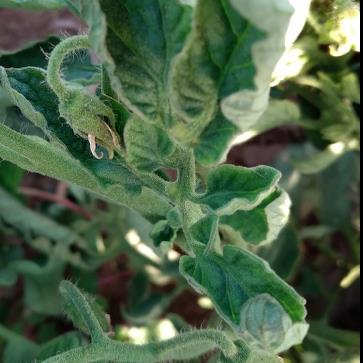
Crop: Tomato
Condition: virosis-d